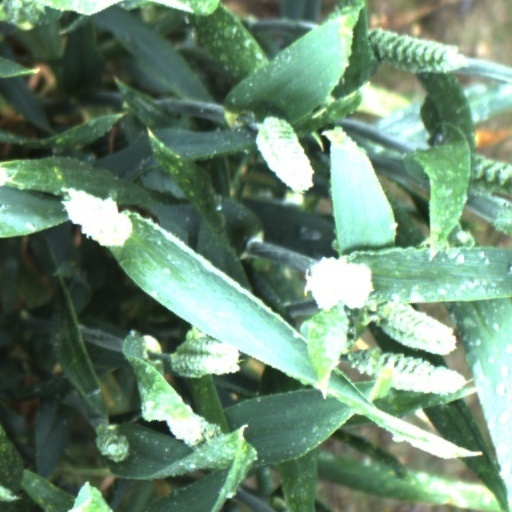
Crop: wheat